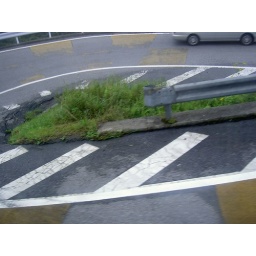
Irohazaka, a very windy mountain road leaving Nikko. It's in Initial D :P